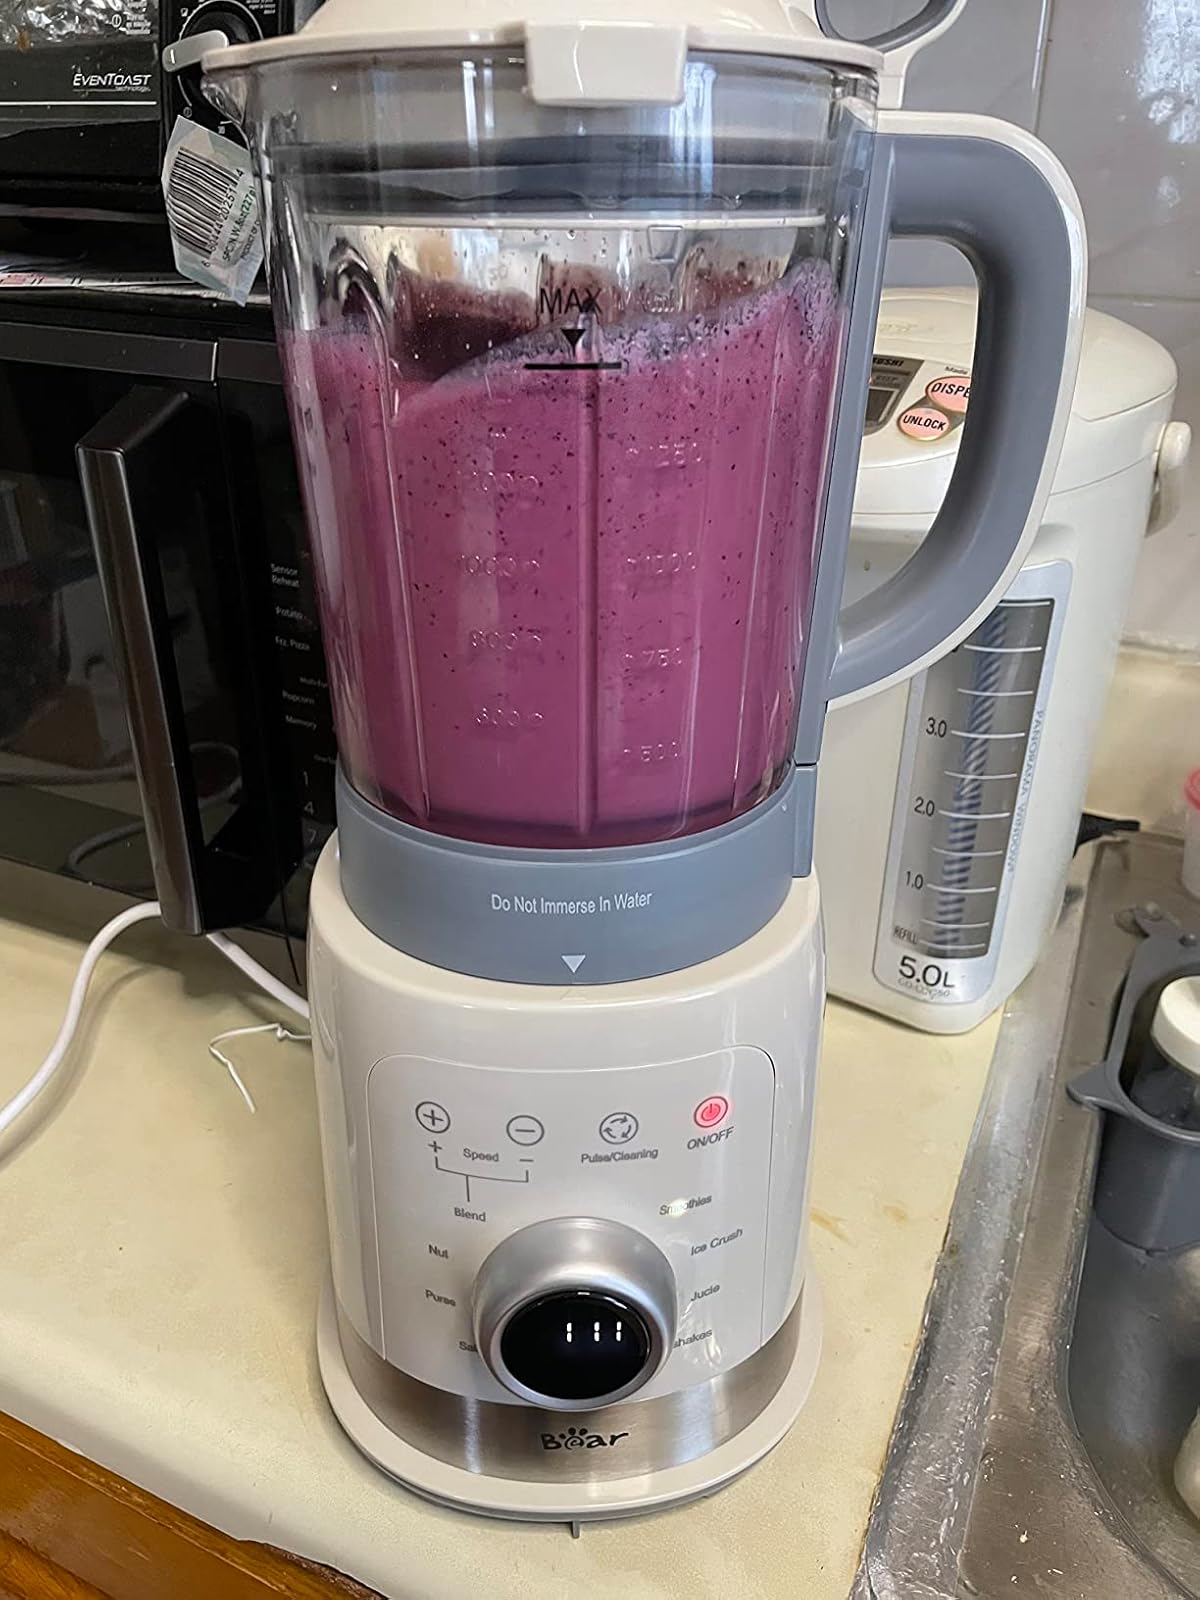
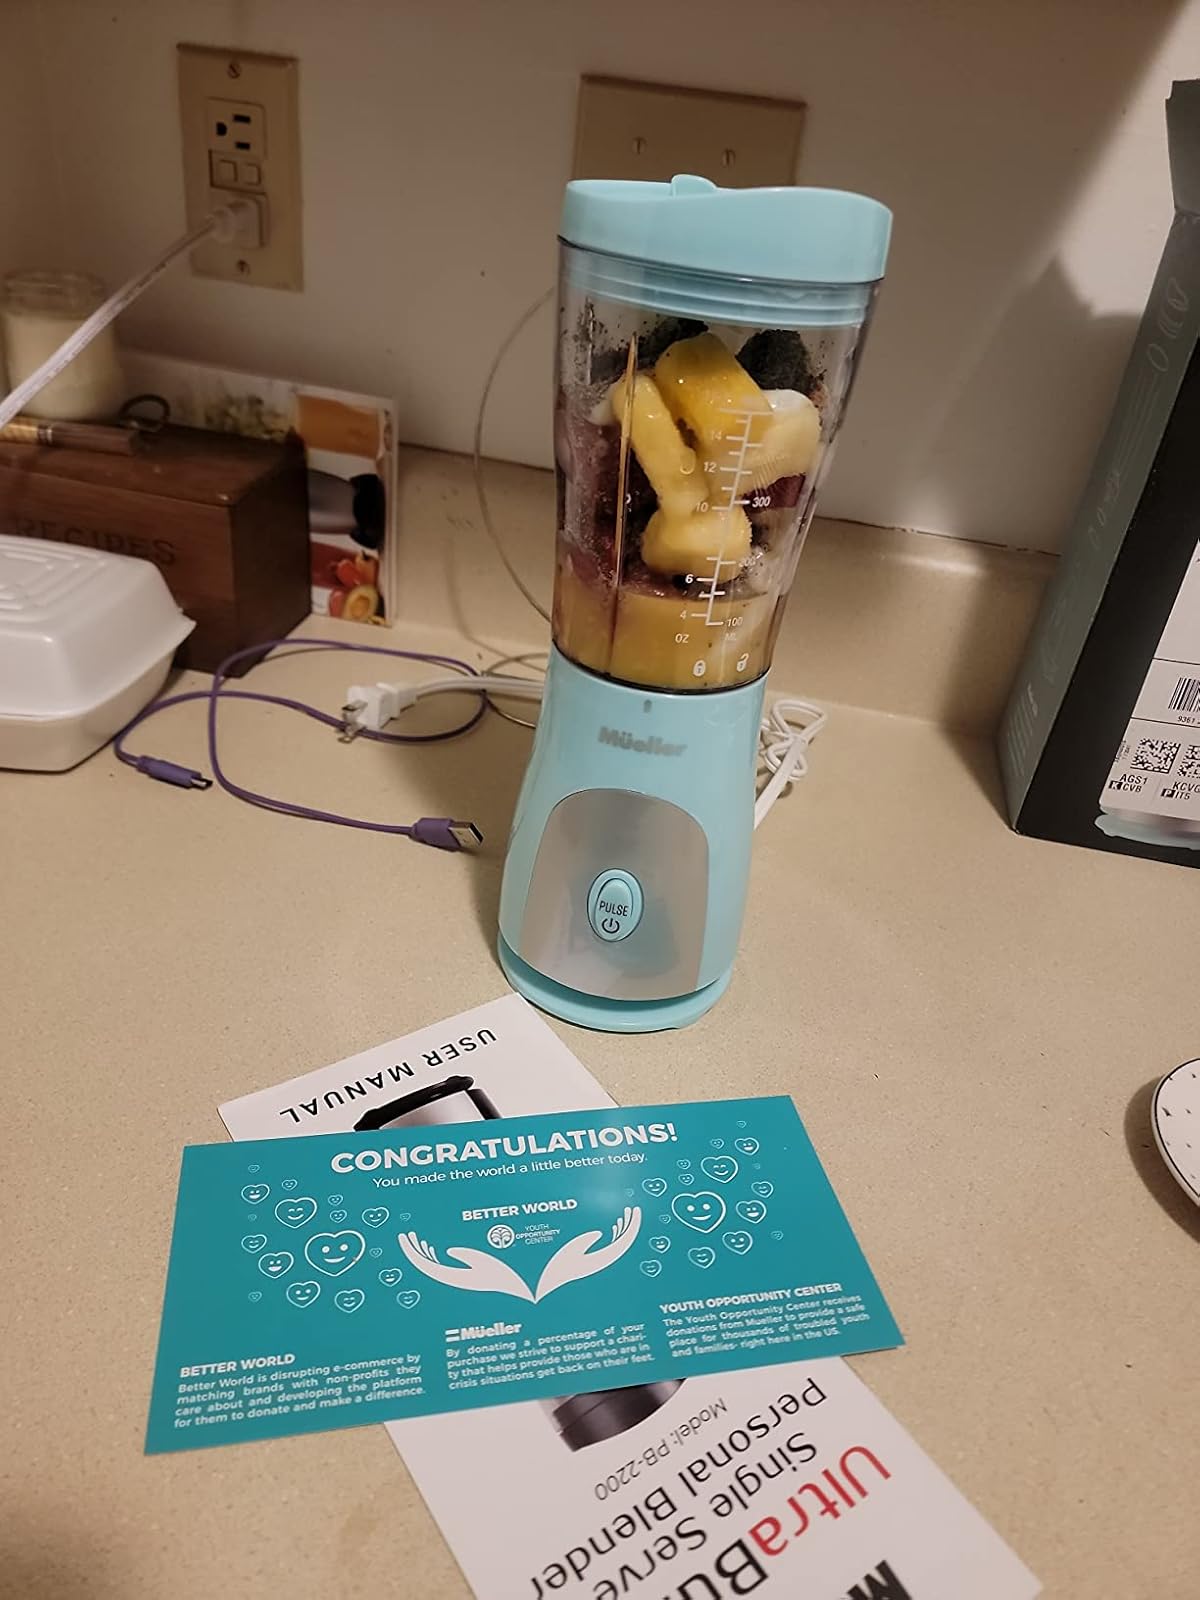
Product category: items_blender
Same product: no